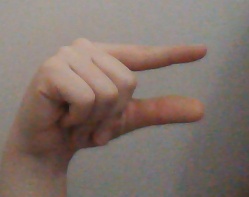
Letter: dal